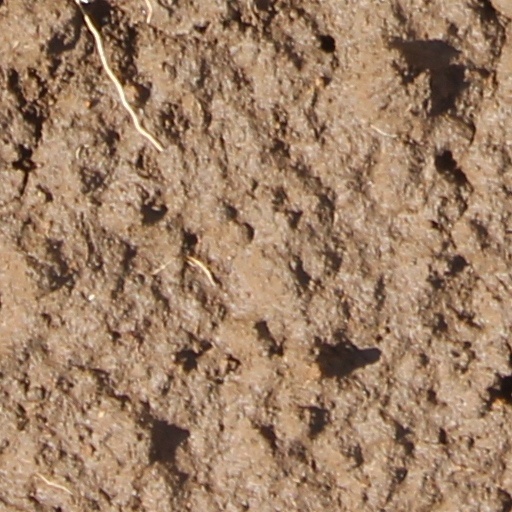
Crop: wheat